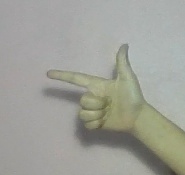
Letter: yaa